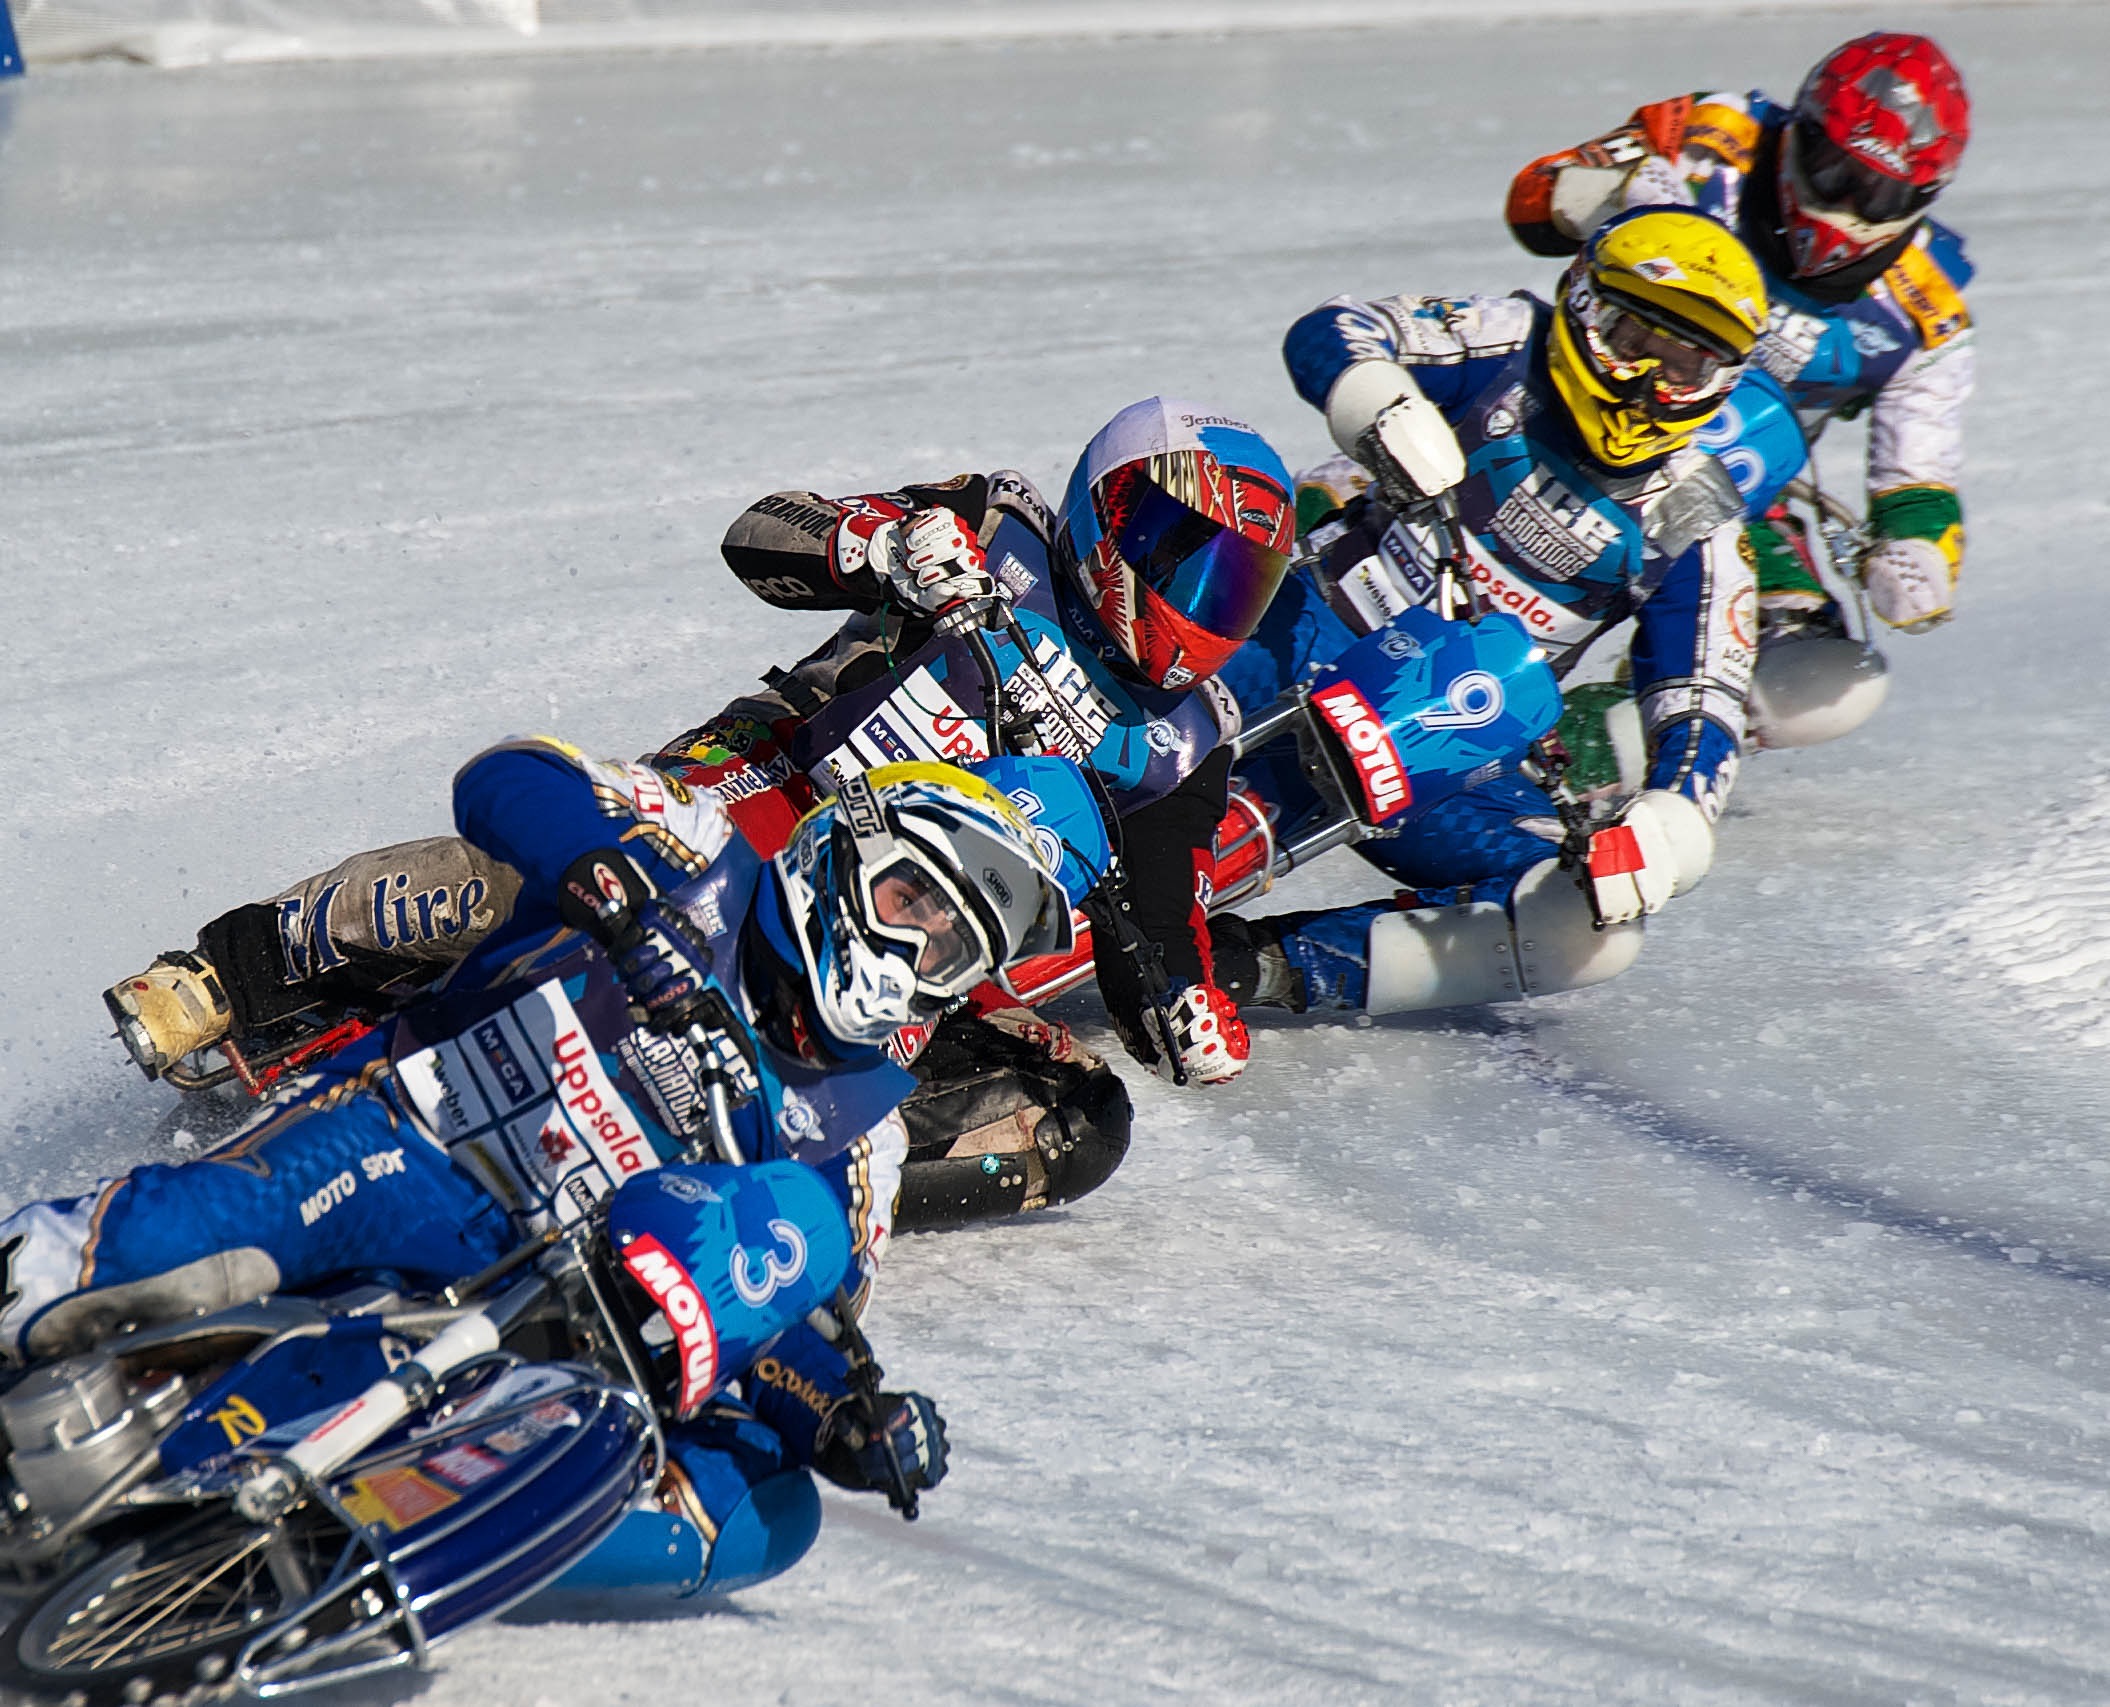
winter, ice, vehicle, motorcycle, winter sport, race, sports, racing, race track, motorcycles, motorsport, motorcycling, motorcycle racing, auto racing, road racing, motorcycle speedway, auto race, superbike racing, iceracing